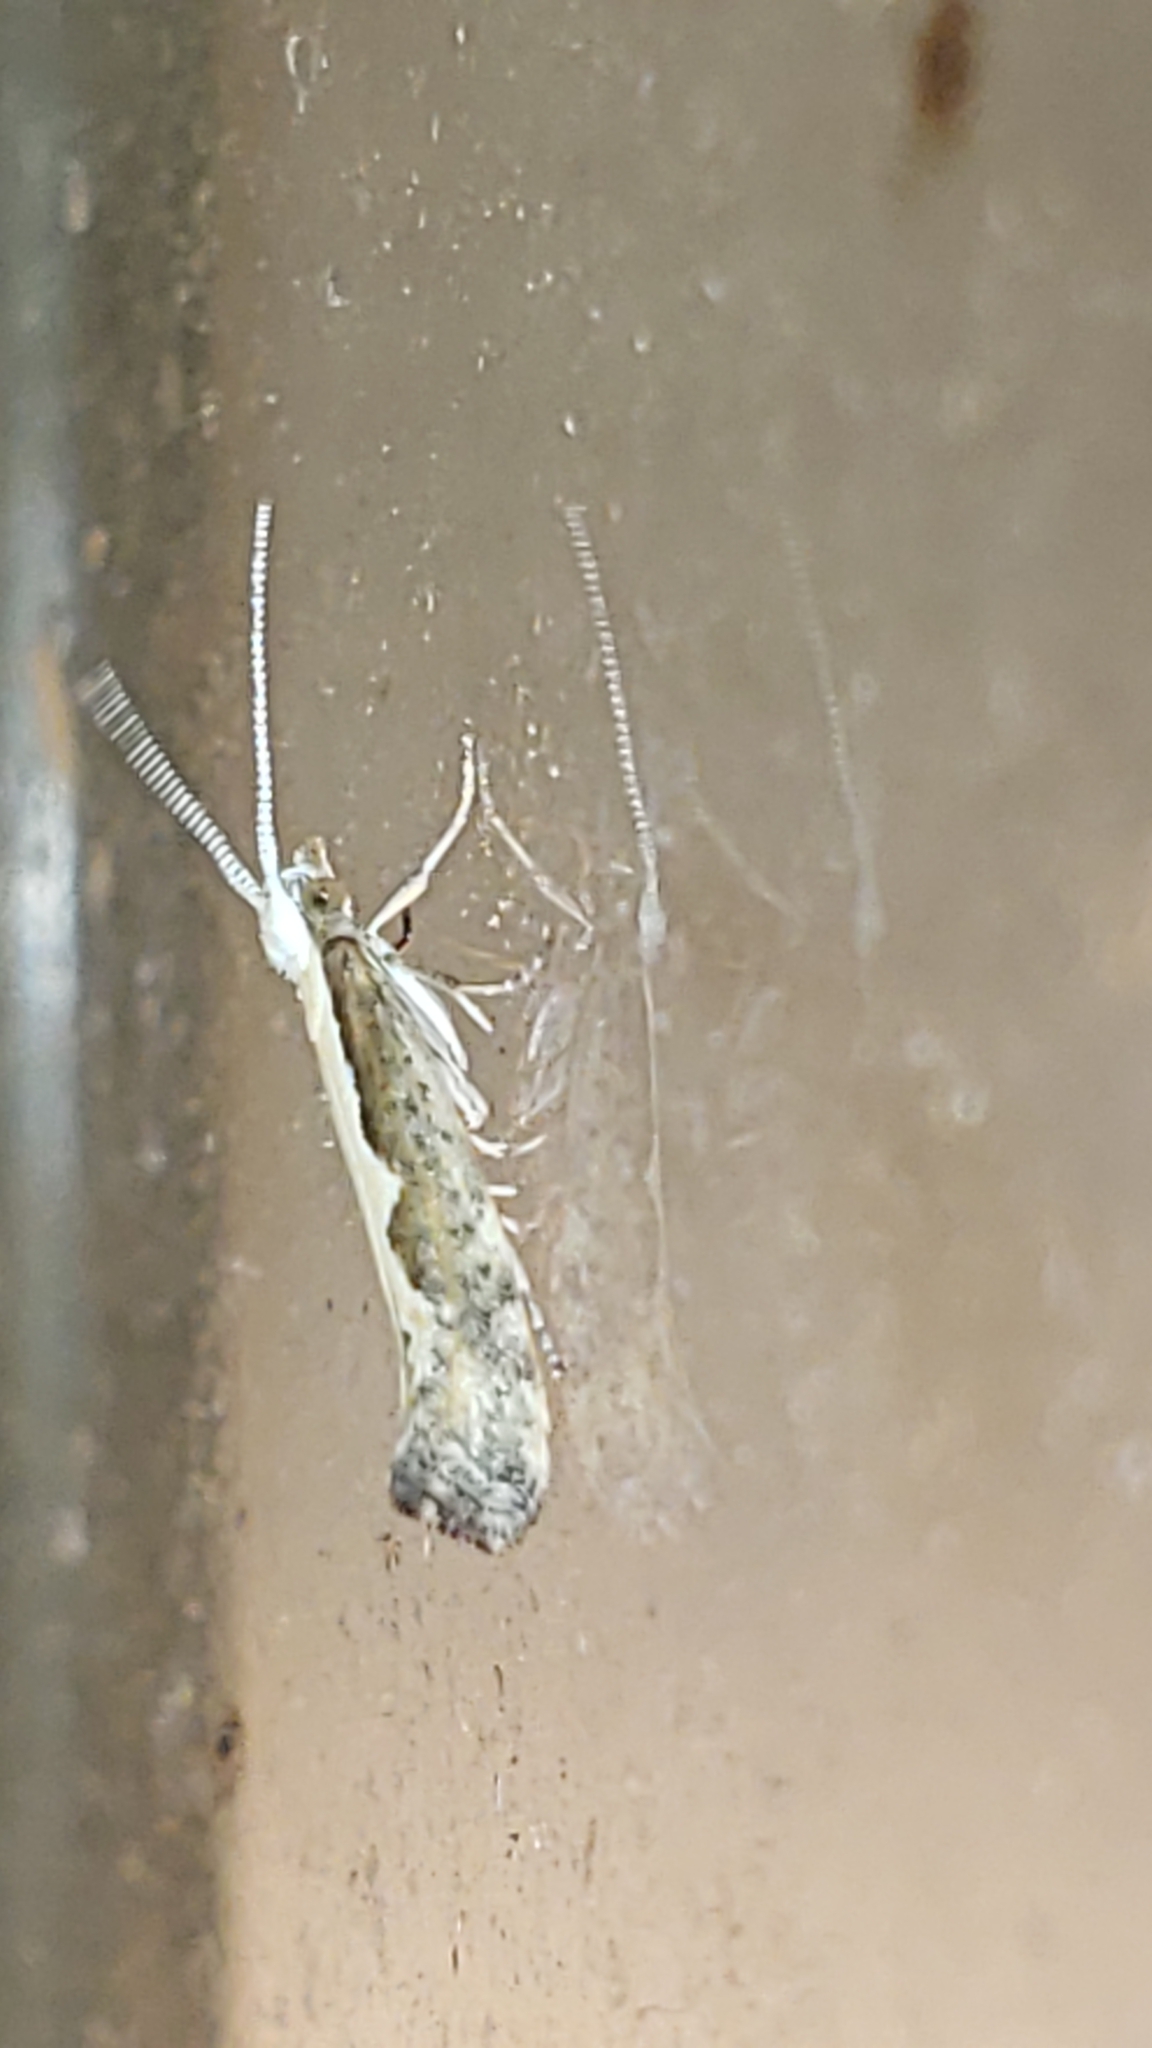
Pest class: diamondback_moth